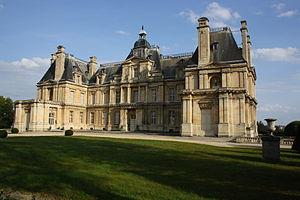
Château de Maisons à Maisons-Laffitte en France.